Veiled Prophet Parade and Ball

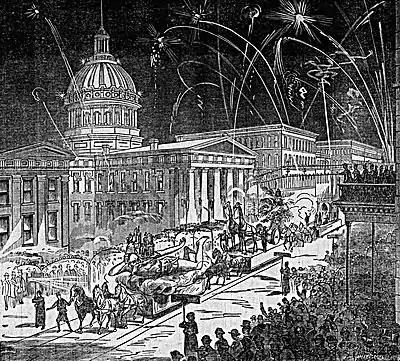

Historian Thomas Spencer considered that the VP parade was created in part to displace the parades regularly held by the trade unions, and believes that the event generally revealed rather than soothed class conflicts. Occasionally, unions would stage events intended to mock the pretensions of the VP Ball. The leading socialist and working-class newspaper, "St. Louis Labor", "wrote negatively" about the VP event and its organizers between the early 1900s and 1930.